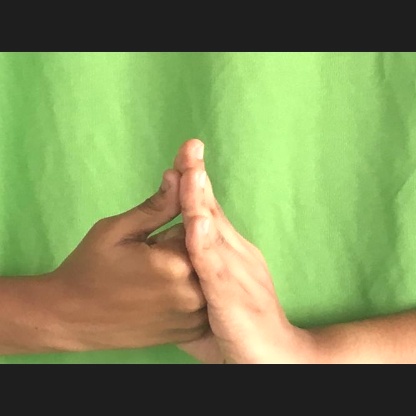
Mudra: Shanka